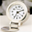
Label: clock